Sexual Personae

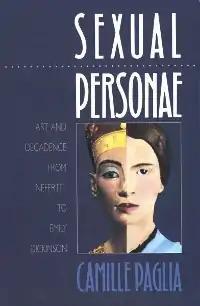
Cover of the first edition

Sexual Personae: Art and Decadence from Nefertiti to Emily Dickinson is a 1990 work about sexual decadence in Western literature and the visual arts by scholar Camille Paglia, in which she addresses major artists and writers such as Donatello, Sandro Botticelli, Leonardo da Vinci, Edmund Spenser, William Shakespeare, Johann Wolfgang von Goethe, Samuel Taylor Coleridge, Lord Byron, Emily Brontë, and Oscar Wilde. Following Friedrich Nietzsche, Paglia argues that the primary conflict in Western culture is between the binary forces of the Apollonian and Dionysian, Apollo being associated with order, symmetry, culture, rationality, and sky, and Dionysus with disorder, chaos, nature, emotion, and earth. The book became a bestseller, and was praised by numerous literary critics, although it also received critical reviews from numerous feminist scholars.